Question: Please indicate a possible affordance area of the bowl that can be used for holding
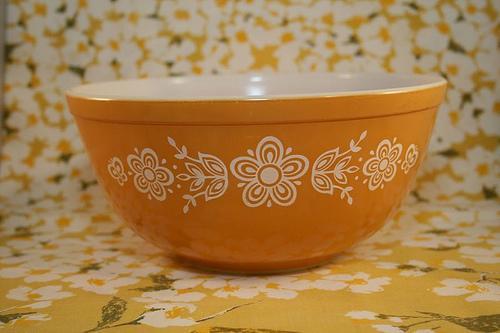
Answer: [64, 68.5, 447, 276.5]